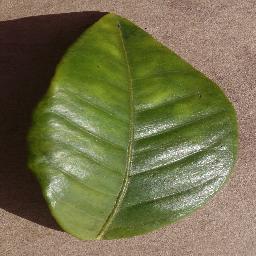
Label: Orange___Haunglongbing_(Citrus_greening)